Fiat Palio

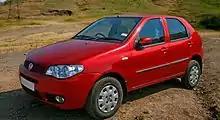
2004 Fiat Palio (India)

The second revision was released in 2004, designed again by Giorgetto Giugiaro. It is basically a facelift from the previous models. The 2004 Palio was the first Brazilian model in the B-segment available with four airbags (two front airbags and two side airbags), parking assistance, and light and rain sensor. In Europe, the new model featured a redesigned front fascia and interior with rear fascia similar to Palio 2001 version. For the Brazilian market, there was also a sport version called the Palio 1.8R. This was equipped with a new version of the General Motors, 1.8-litre X18XE engine rated at 115 hp (ethanol) and 112 hp (gasoline), lowered suspension, new 14-inch alloy wheels, new seats, and other sporting features. The third generation of the Palio had huge sales numbers, even getting higher sales in some months than the VW Gol, the best-selling car in Brazil for over 24 years. It is currently sold as the Palio Fire Economy as a cheaper alternative to its posterior facelift, with alterations derived from the Uno Mille Fire Economy model. The top model is still Weekend Adventure version; it is equipped with a 1.8-L Powertrain Flex fuel engine with 112 hp (petrol/gasoline) and 114 hp (ethanol) at 5500 rpm, all-terrain Pirelli Citynet tires, and a higher/reinforced suspension kit but still with 4x2 drive.